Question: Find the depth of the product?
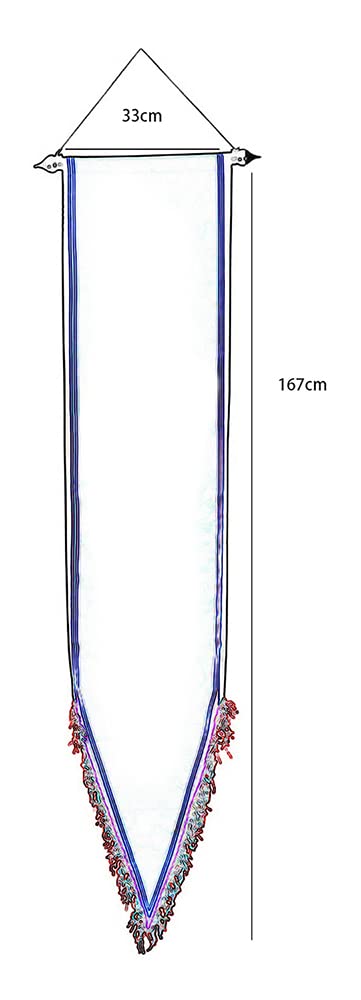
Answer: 167.0 centimetre